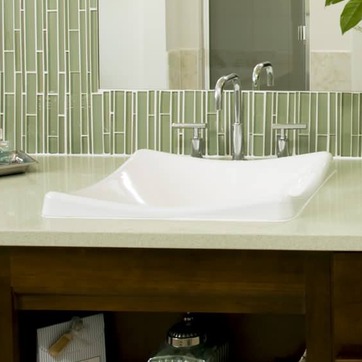
Material: ceramic